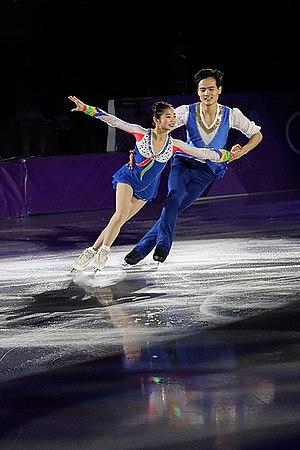
Ryom Tae-ok est une patineuse artistique nord-coréenne. Avec son partenaire de patinage, Kim Ju-sik, elle est médaillée de bronze des Championnats des quatre continents de patinage artistique 2018, aux Jeux asiatiques d'hiver de 2017, et à la Coupe du Tyrol 2016 et championne du Trophée Open d'Asie 2016.